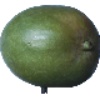
Label: mango